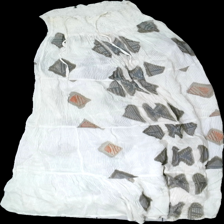
View: front
Type: Dress
Category: Ladies
Brand: Not in the list
Brand text on label: munthe plus simonsen
Colors: White, Brown, Orange
Material: 100% viscose
Pattern: Geometric print
Cut: Regular
Size: 34
Season: Summer
Stains: Minor
Damage: fläck
Damage location: middle right
Damage 2 location: middle center
Damage 3: fläck
Damage 3 location: middle left
Price range: >400
Recommended usage: Reuse
Description: vita klänning med romber i olika färger, några mindre fläckar